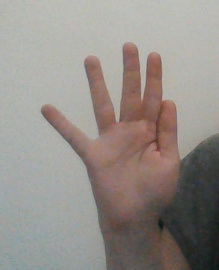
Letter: sheen